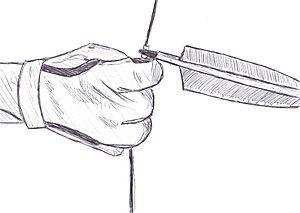
L'arc est une arme de trait destinée à lancer des flèches. Il est constitué principalement d'une pièce courbe flexible qui emmagasine et restitue l'énergie comme un ressort, et d'une corde qui permet l'armement de l'arc, puis la transmission de l'impulsion à la flèche lors de la détente. L'entraînement à l'usage de cette arme, à un niveau amateur ou professionnel, est appelé le tir à l'arc ou, anciennement, l'archerie. Un homme qui tire à l'arc est un archer, une femme est une archère. Le mot « archer » désignait autrefois un combattant dont l'arc était l'arme principale. L'arc a été massivement utilisé comme arme de guerre dès la Préhistoire et a conservé une grande importance en tant qu'équipement militaire jusqu'à l'époque moderne, où il est surpassé par les armes à feu. Pendant le Moyen Âge européen, la célèbre bataille de Crécy illustra l'importance du rôle des archers gallois équipés de longbow. Durant toute sa période d'utilisation, l'arc est aussi largement utilisé pour la chasse. De nos jours, le mot d'archer ou d'archère désigne des personnes pratiquant le tir à l'arc dans un but sportif et non plus militaire.